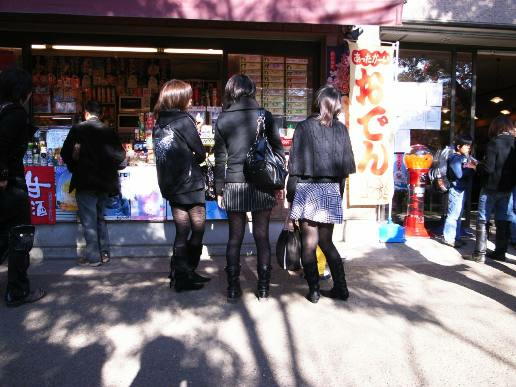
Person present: Yes